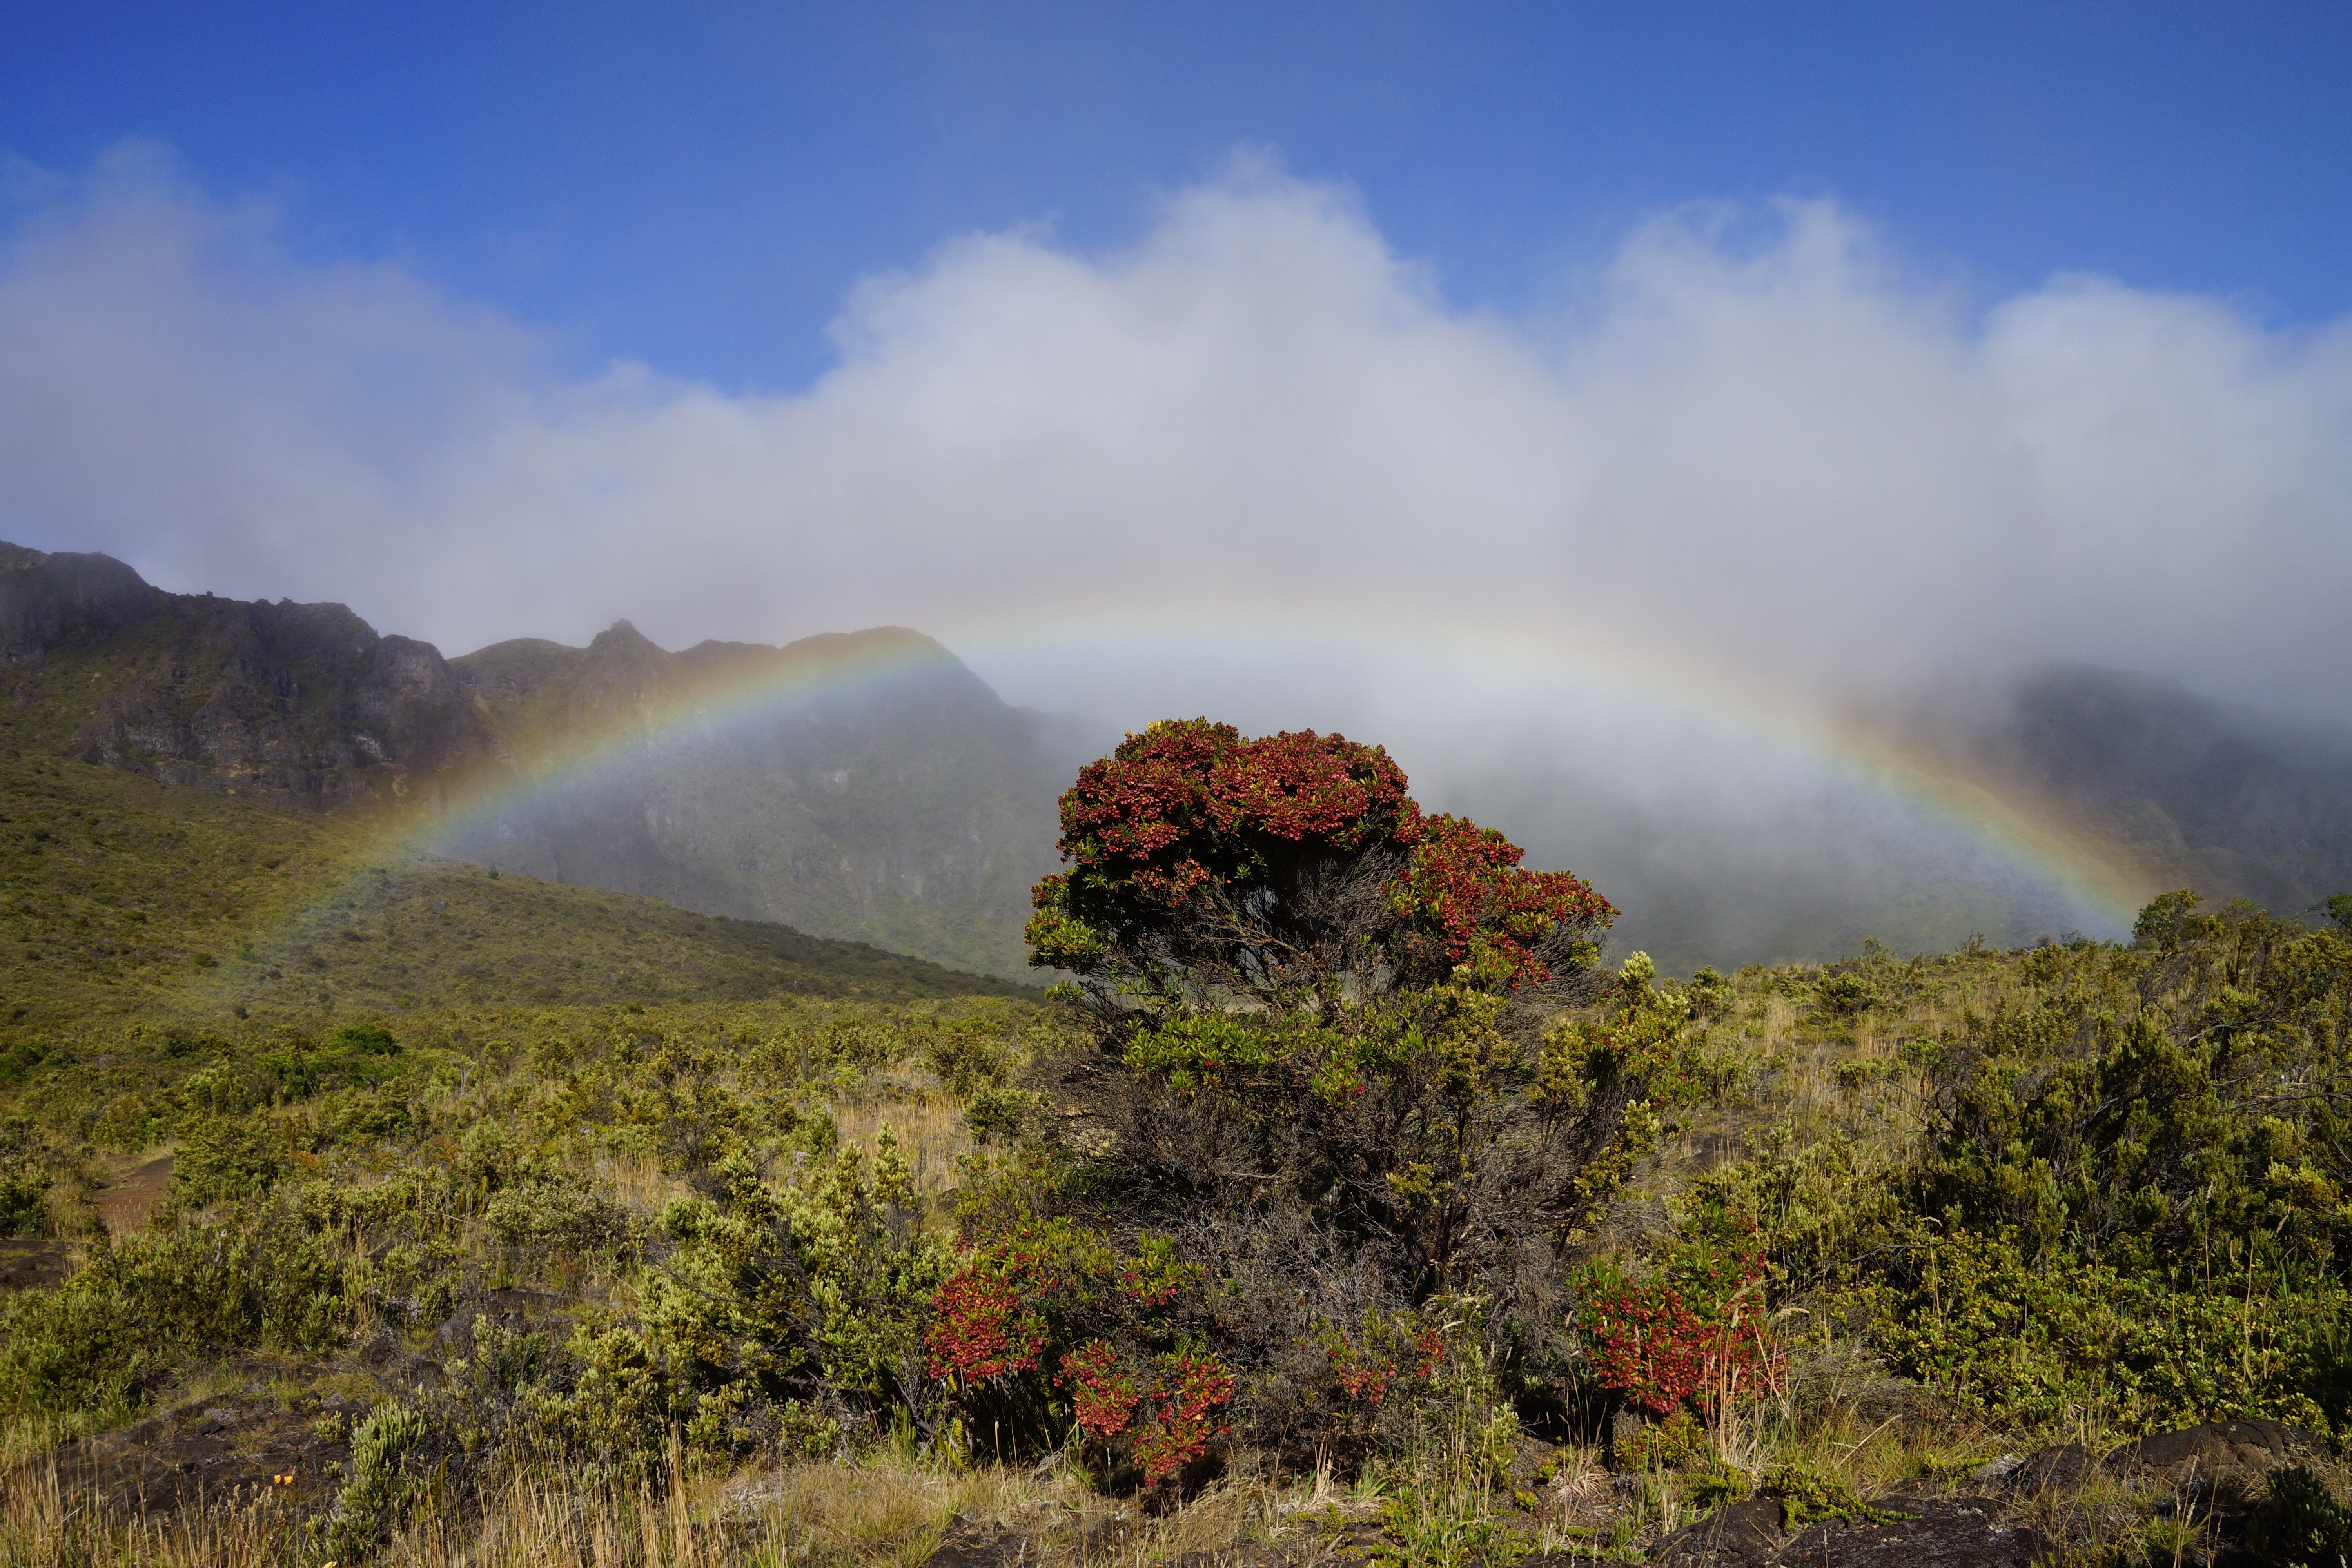
landscape, nature, forest, grass, wilderness, mountain, cloud, sky, fog, mist, countryside, sunlight, morning, leaf, hill, mountain range, country, tropical, autumn, hawaii, ridge, plants, trees, outside, clouds, rainbow, mountains, plateau, maui, tropics, rural area, meteorological phenomenon, geographical feature, atmospheric phenomenon, mountainous landforms